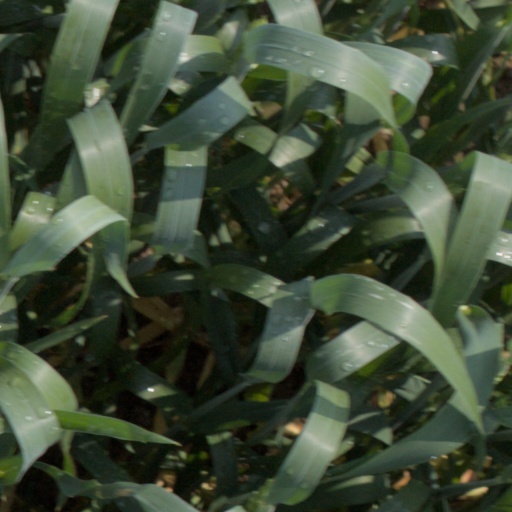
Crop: wheat